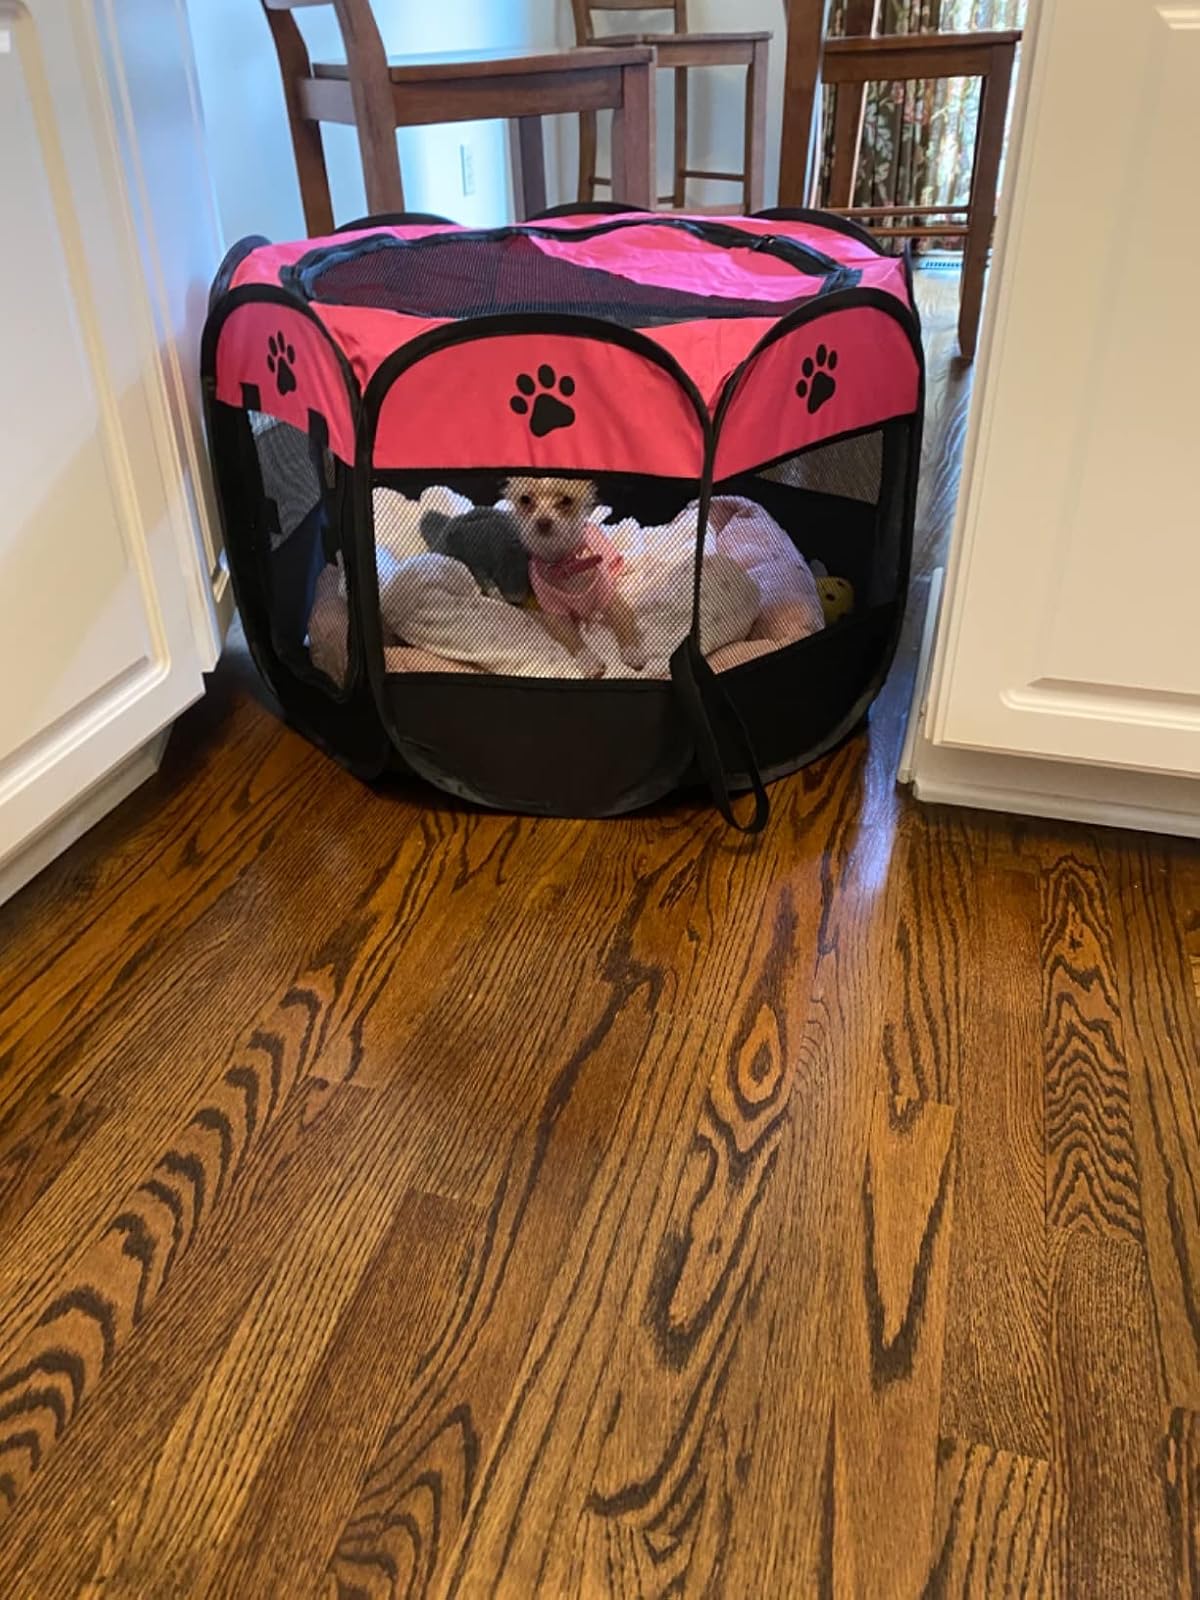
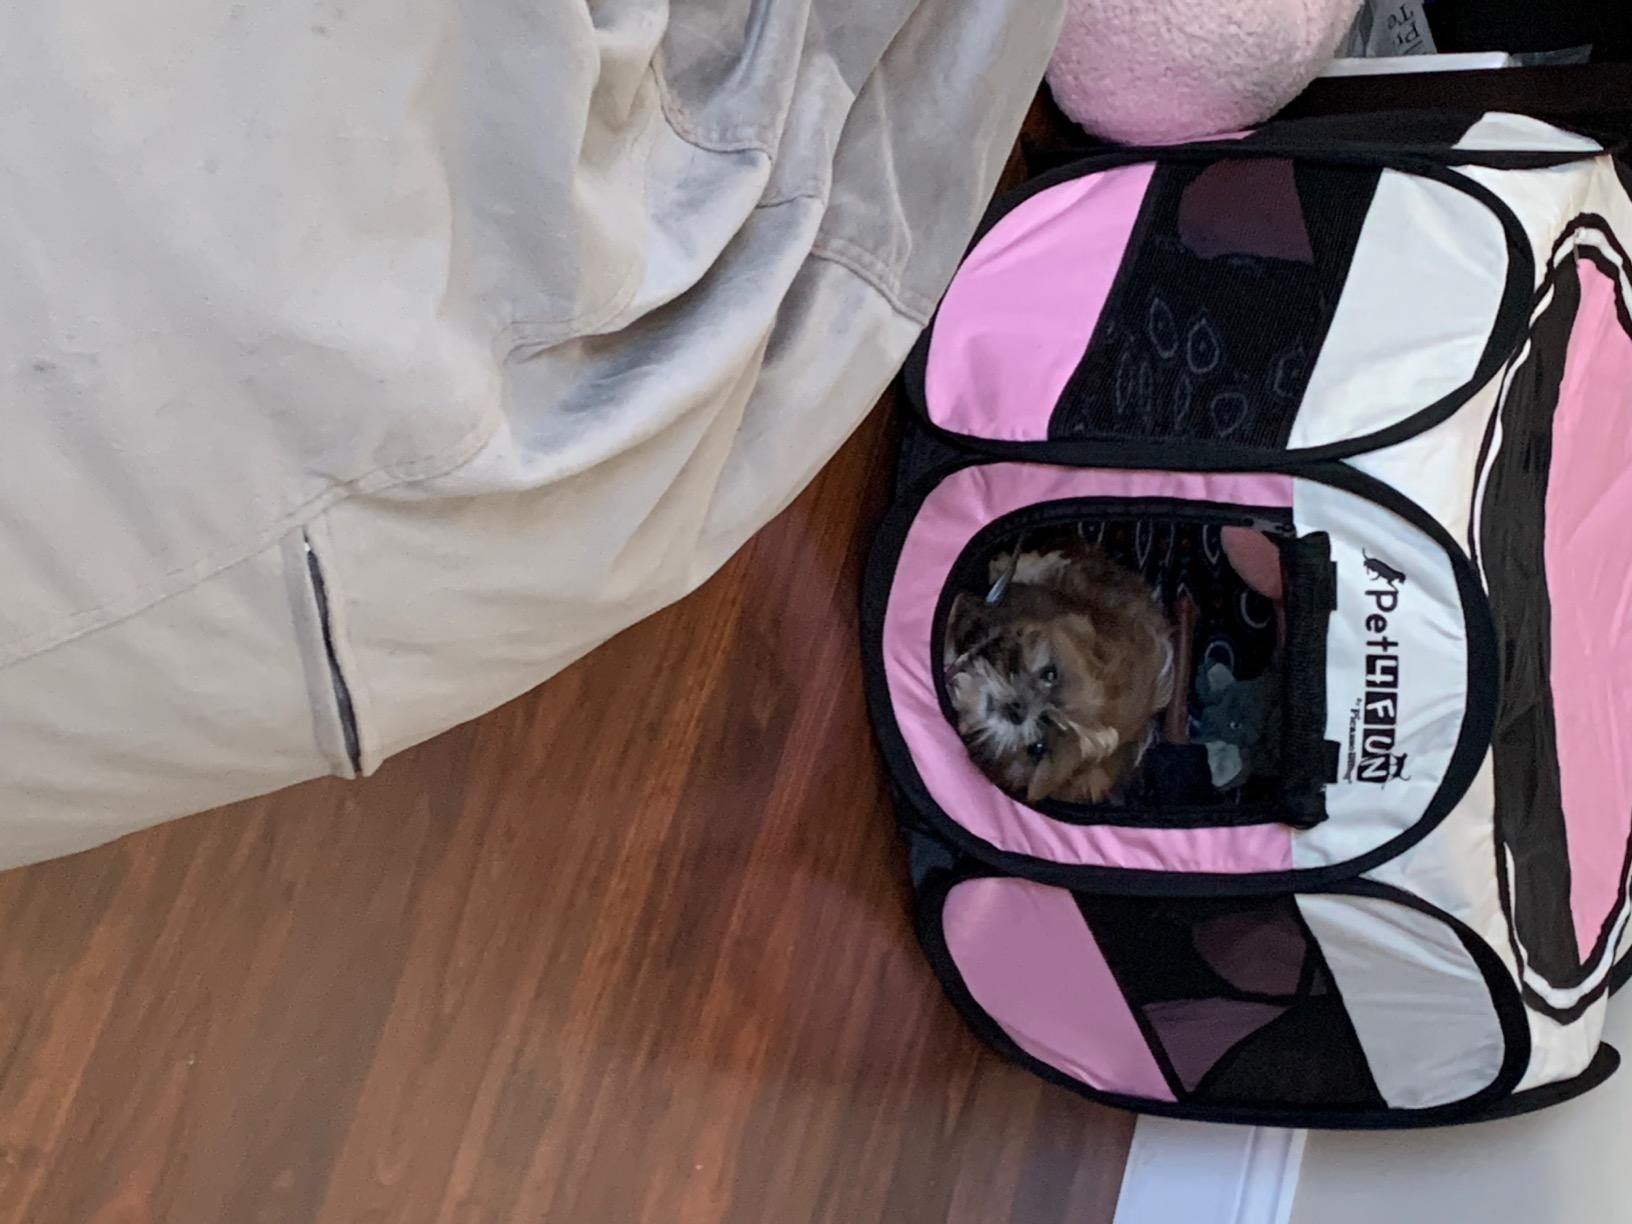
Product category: items_kennel
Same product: no